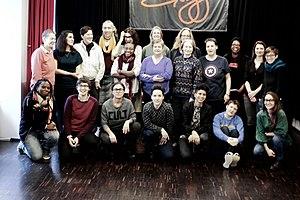
La Conférence lesbienne* européenne est l'une des premières conférences indépendantes lesbiennes en Europe, qui s'est tenue du 5 au 8 octobre 2017 à la Brotfabrik à Vienne, en Autriche.